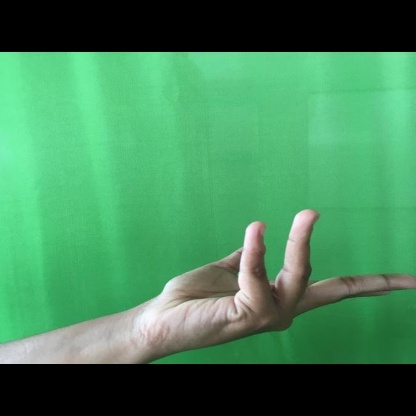
Mudra: Alapadmam